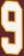
Number: 9